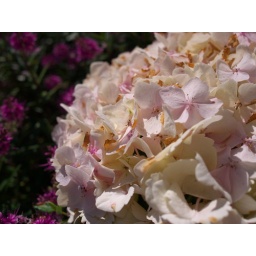
A few flowers from the house I rented in London.